SMS Schlesien

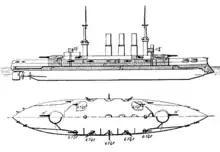
Side and top views of a large ship with a large gun turret on either end and an array of smaller guns along its side. Three tall smoke stacks stand in the center of the vessel, between two heavy masts.

The passage of the Second Naval Law in 1900 under the direction of ("VAdm"—Vice Admiral) Alfred von Tirpitz secured funding for the construction of twenty new battleships over the next seventeen years. The first group, the five s, were laid down in the early 1900s, and shortly thereafter design work began on a follow-on design, which became the . The -class ships were broadly similar to the s, featuring incremental improvements in armor protection. They also abandoned the gun turrets for the secondary battery guns, moving them back to traditional casemates to save weight. The British battleship —armed with ten 12-inch (30.5 cm) guns—was commissioned in December 1906. "Dreadnought"s revolutionary design rendered every capital ship of the German navy obsolete, including the class.